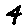
Label: 4